Étude Op. 10, No. 8 (Chopin)

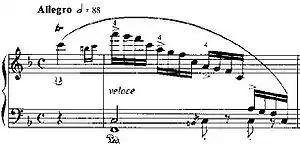
Excerpt from the beginning of Étude Op. 10, No. 8

Étude Op. 10, No. 8 in F major is a technical study composed by Frédéric Chopin. This work follows on from No. 7 as being primarily another work concerned with counterpoint. In this case, however, the principal melody is in the left hand, the secondary being embedded in the arpeggios of the right hand. As with many of the études, the work is divided into three sections – bars 1–28, 29–60 and 61–95.